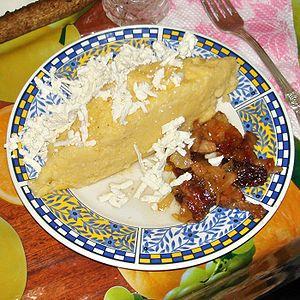
La mămăligă, littéralement « bouillie de farine de maïs », est un plat traditionnel roumain et moldave, à base de maïs jaune. C'est l'équivalent de la polenta italienne.
La cuisine roumaine et moldave est l'ensemble des plats, vins et autres boissons traditionnelles de Roumanie et de Moldavie, avec les pratiques, traditions et usages afférents. Les principales spécialités des deux pays sont les Alivenci, les Ardei umpluți, le Balmoș, la Brânzoaică, le Bulz, les Cocoloși, la Mămăligă, les Mititei, la Plăcintă, les Sarmale, les Sărmăluțe în foi de viță et la Tochitură.